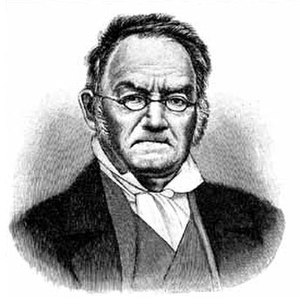
Carl Ritter
Carl Ritter anses sammen med Alexander von Humboldt som grundlægger af den videnskabelige geografi.